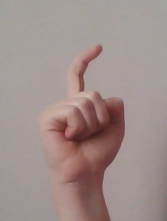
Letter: ra